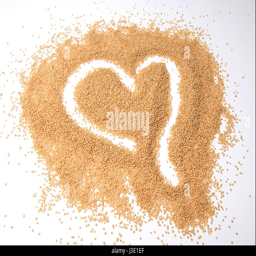
seeds in a heart shape isolated on white background